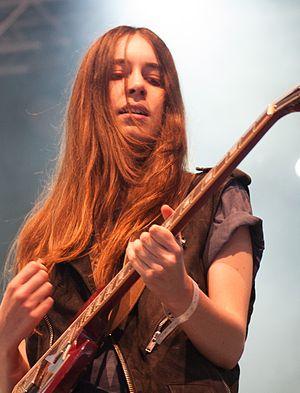
Danielle Haim, née Danielle Sari Haim, est une musicienne américaine, née le 16 février 1989. Elle compose, joue de la guitare et chante. Elle est notamment membre du groupe Haim, avec ses deux sœurs. Elle est également actrice